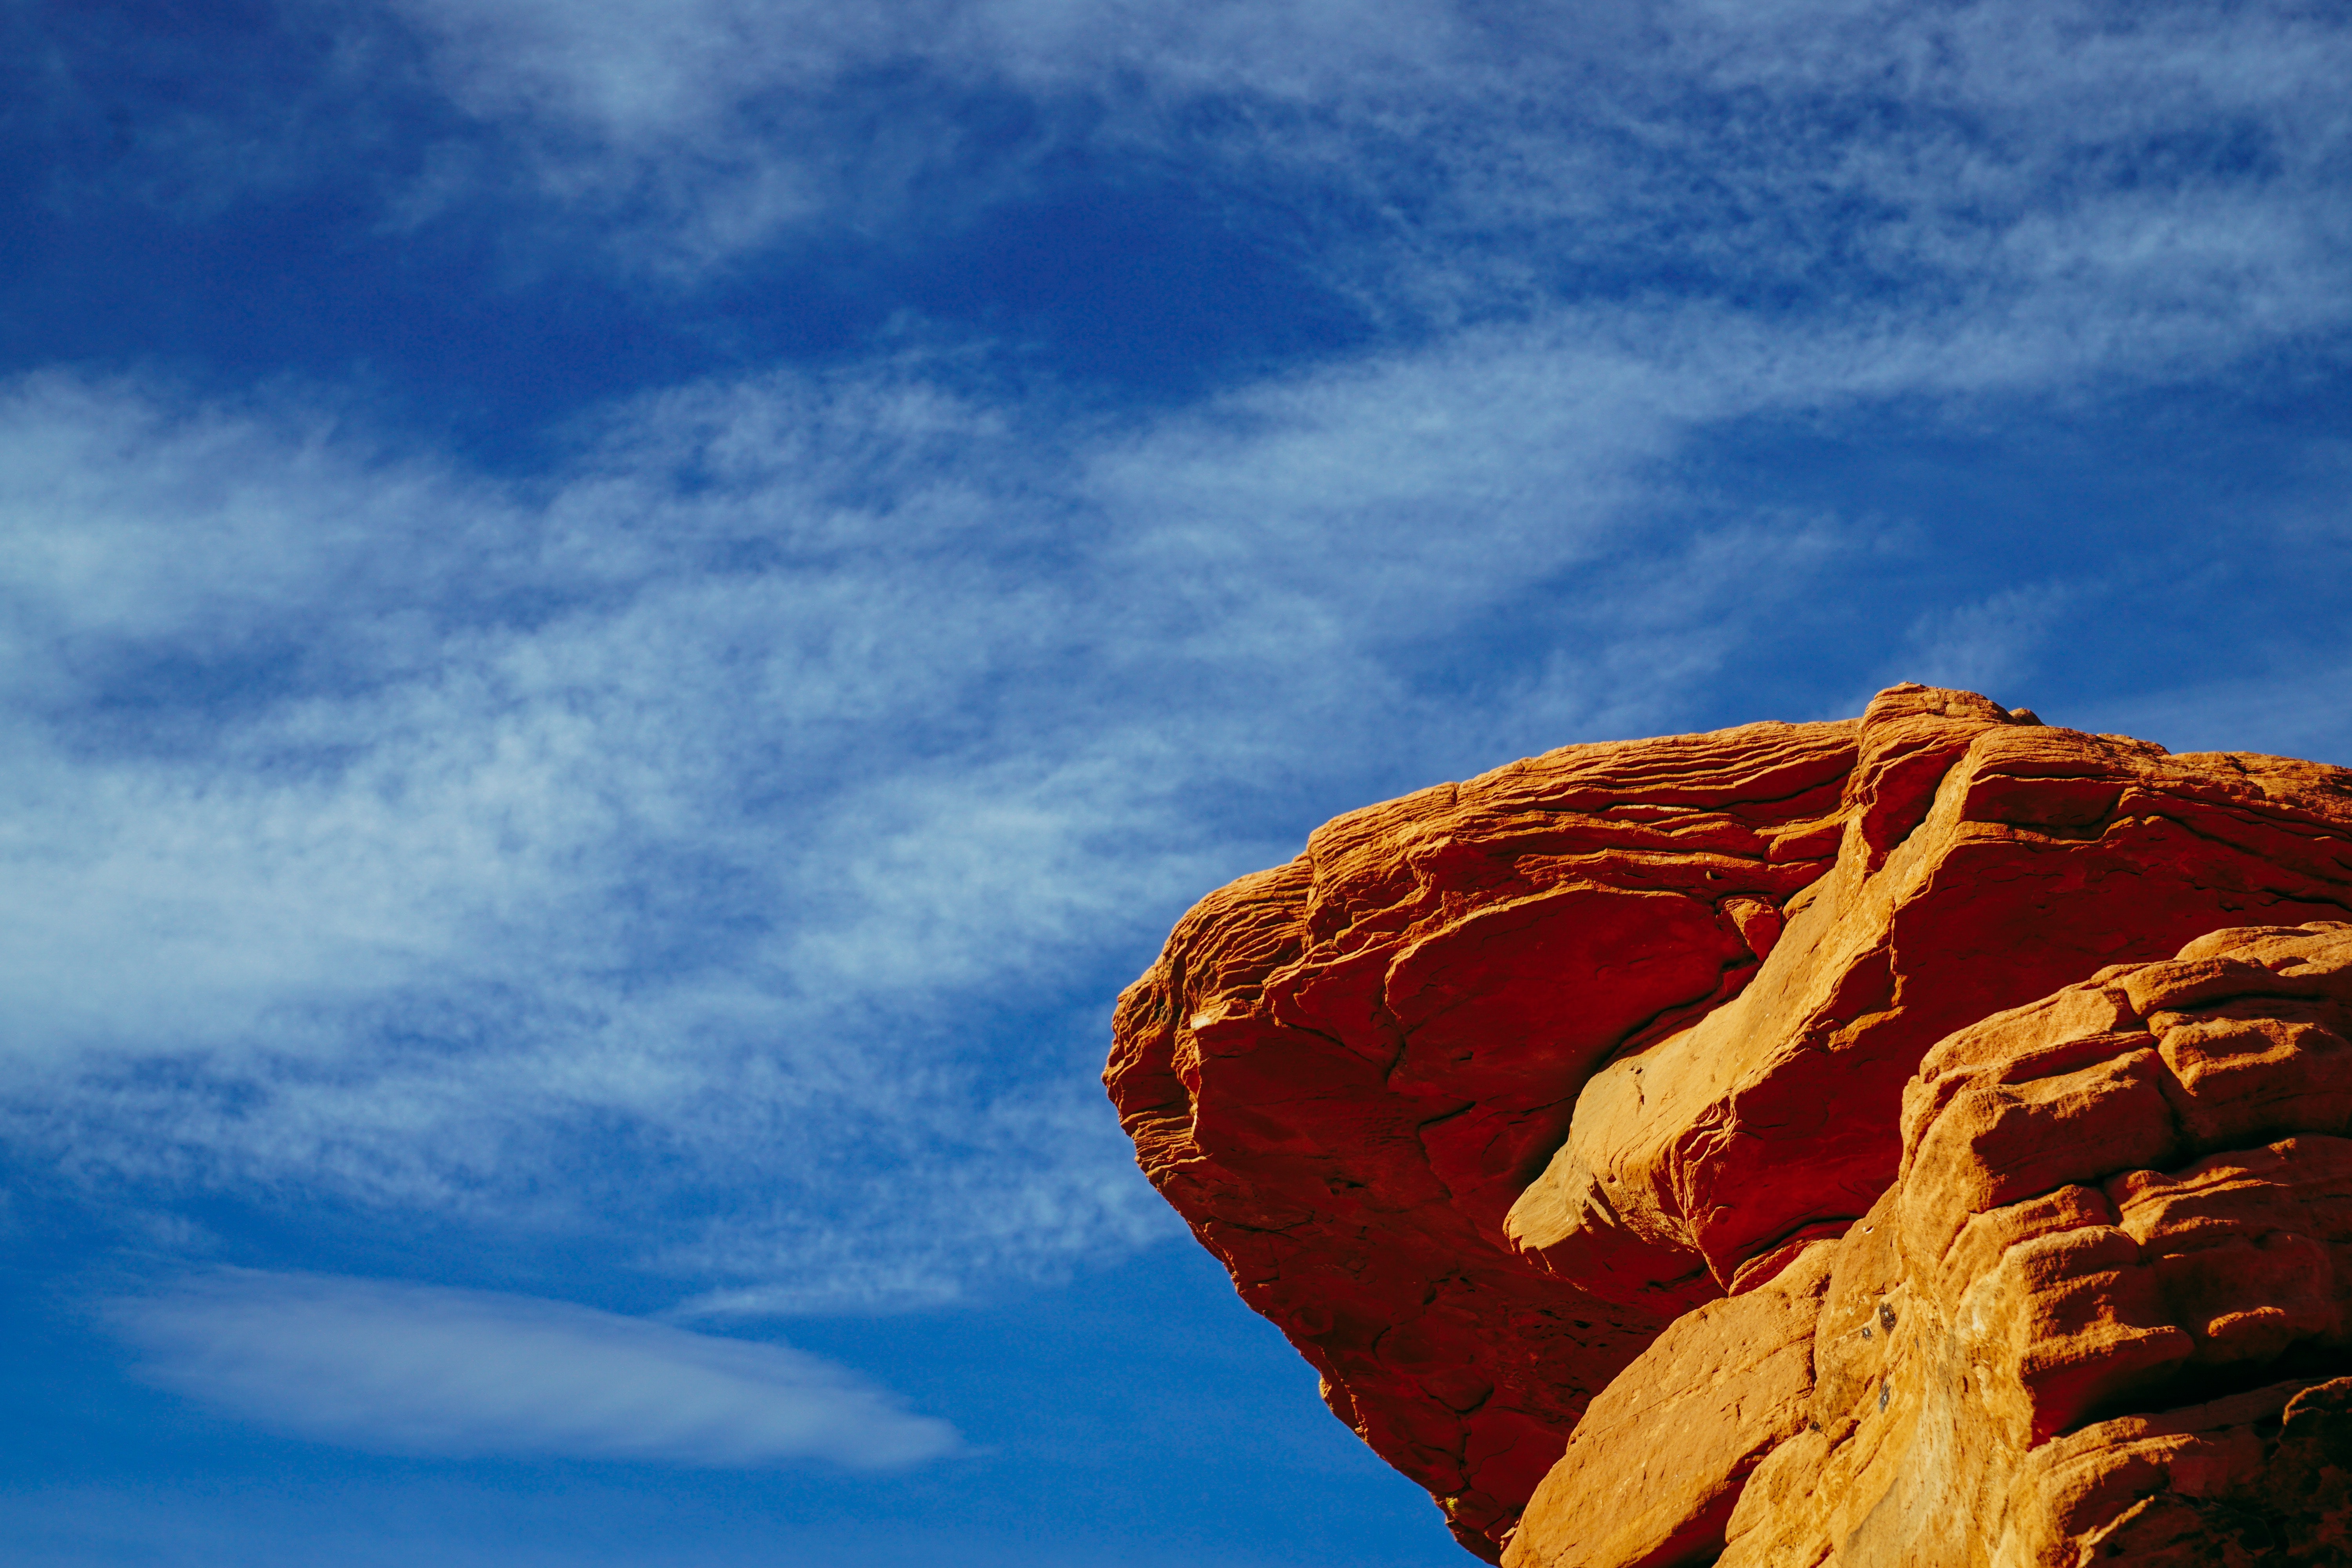
sky, blue, rock, nature, cloud, red, natural landscape, formation, tree, geology, landscape, national park, mountain, architecture, cliff, outcrop, arch, meteorological phenomenon, terrain, badlands, cumulus, horizon, world, canyon